Julia Karlernäs

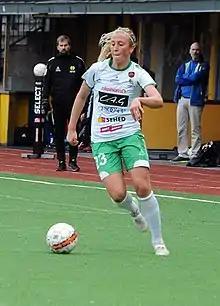
Karlernäs with Hammarby in 2015

Julia Karlernäs (also spelled Karlenäs; born 6 October 1993) is a Swedish professional footballer who plays as a midfielder for Italian Serie A club FC Como Women and the Sweden women's national team.